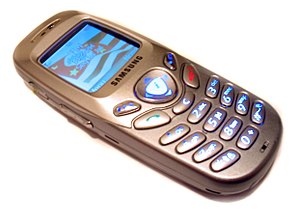
Telefon / Udviklingen af nye telefontyper
Mobiltelefon, 2005.
En telefon er et elektrisk apparat til overførelse af samtaler over afstande. I den første telefonbog for København fra 1881 var der kun 22 abonnenter. Men i 1899 var tallet 9.687 og i 1992 840.546. Det var en sensation, da man første gang kunne ringe til udlandet. Skulle abonnenten ringe til Sverige fra sin egen telefon, måtte han sende en skriftlig ansøgning med underskrift af to kautionister.